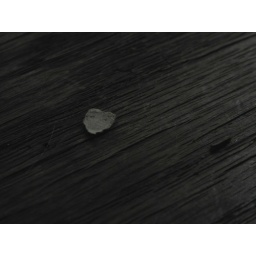
the floor in my house